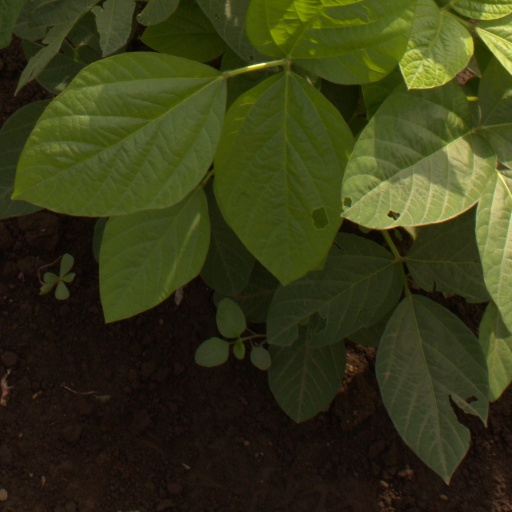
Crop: soybean